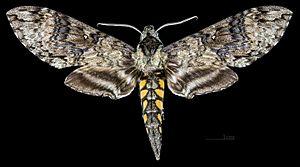
Manduca clarki est une espèce de lépidoptères de nuit de la famille des Sphingidae, de la sous-famille des Sphinginae et de la tribu des Sphingini.